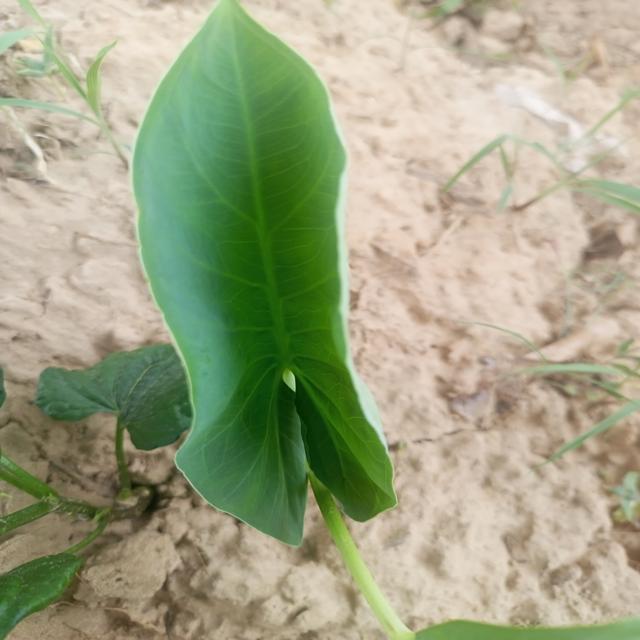
Label: Healthy